List of countries by federal system

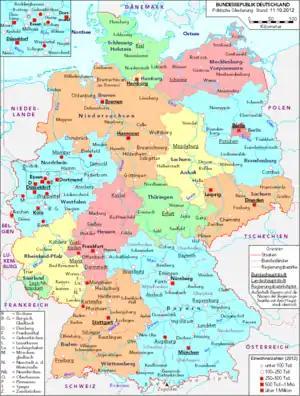
Federal states of Germany

Germany and the European Union present the only examples of federalism in the world where members of the federal "upper houses" (the German Bundesrat, i.e. the Federal Council; and the European Council) are neither elected nor appointed but comprise members or delegates of the governments of their constituents. The United States had a similar system until 1913, where prior to the 17th Amendment, Senators were delegates of the state elected by the state legislatures rather than the citizens.